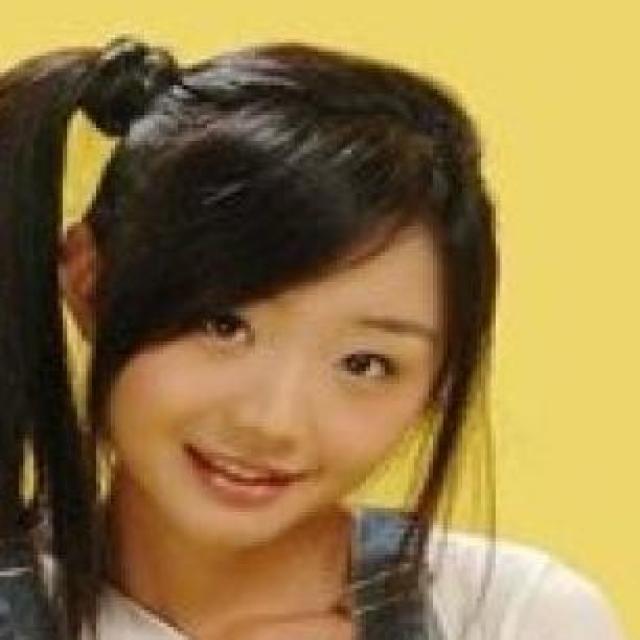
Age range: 0-12